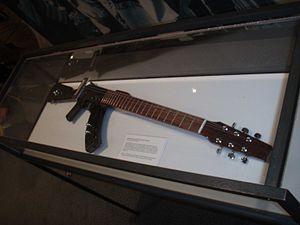
L'escopetarra est une guitare fabriquée à partir d'une arme à feu. Le mot escopetarra associe le terme espagnol escopeta qui signifie fusil et le terme espagnol guitarra qui veut dire guitare.